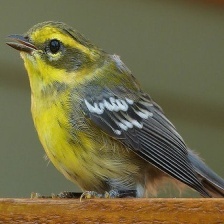
Species: TOWNSENDS WARBLER
Scientific name: SETOPHAGA TOWNSENDI